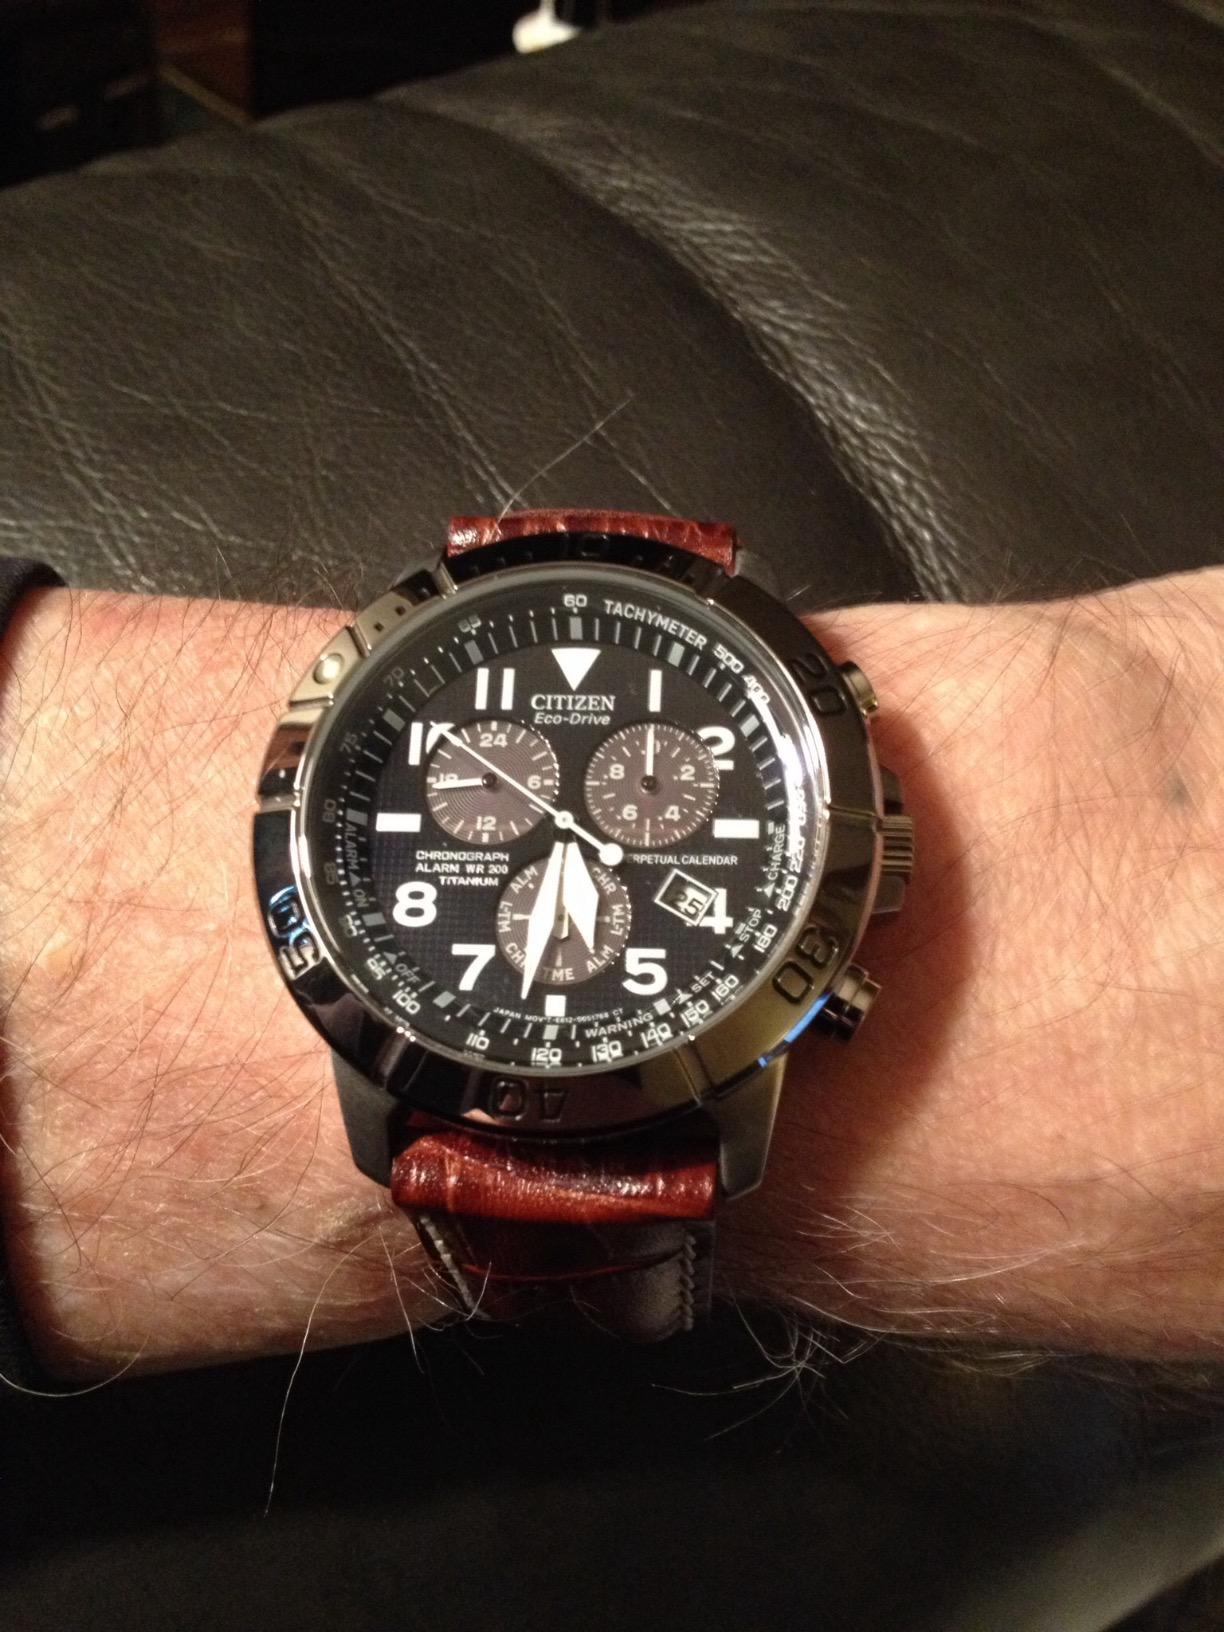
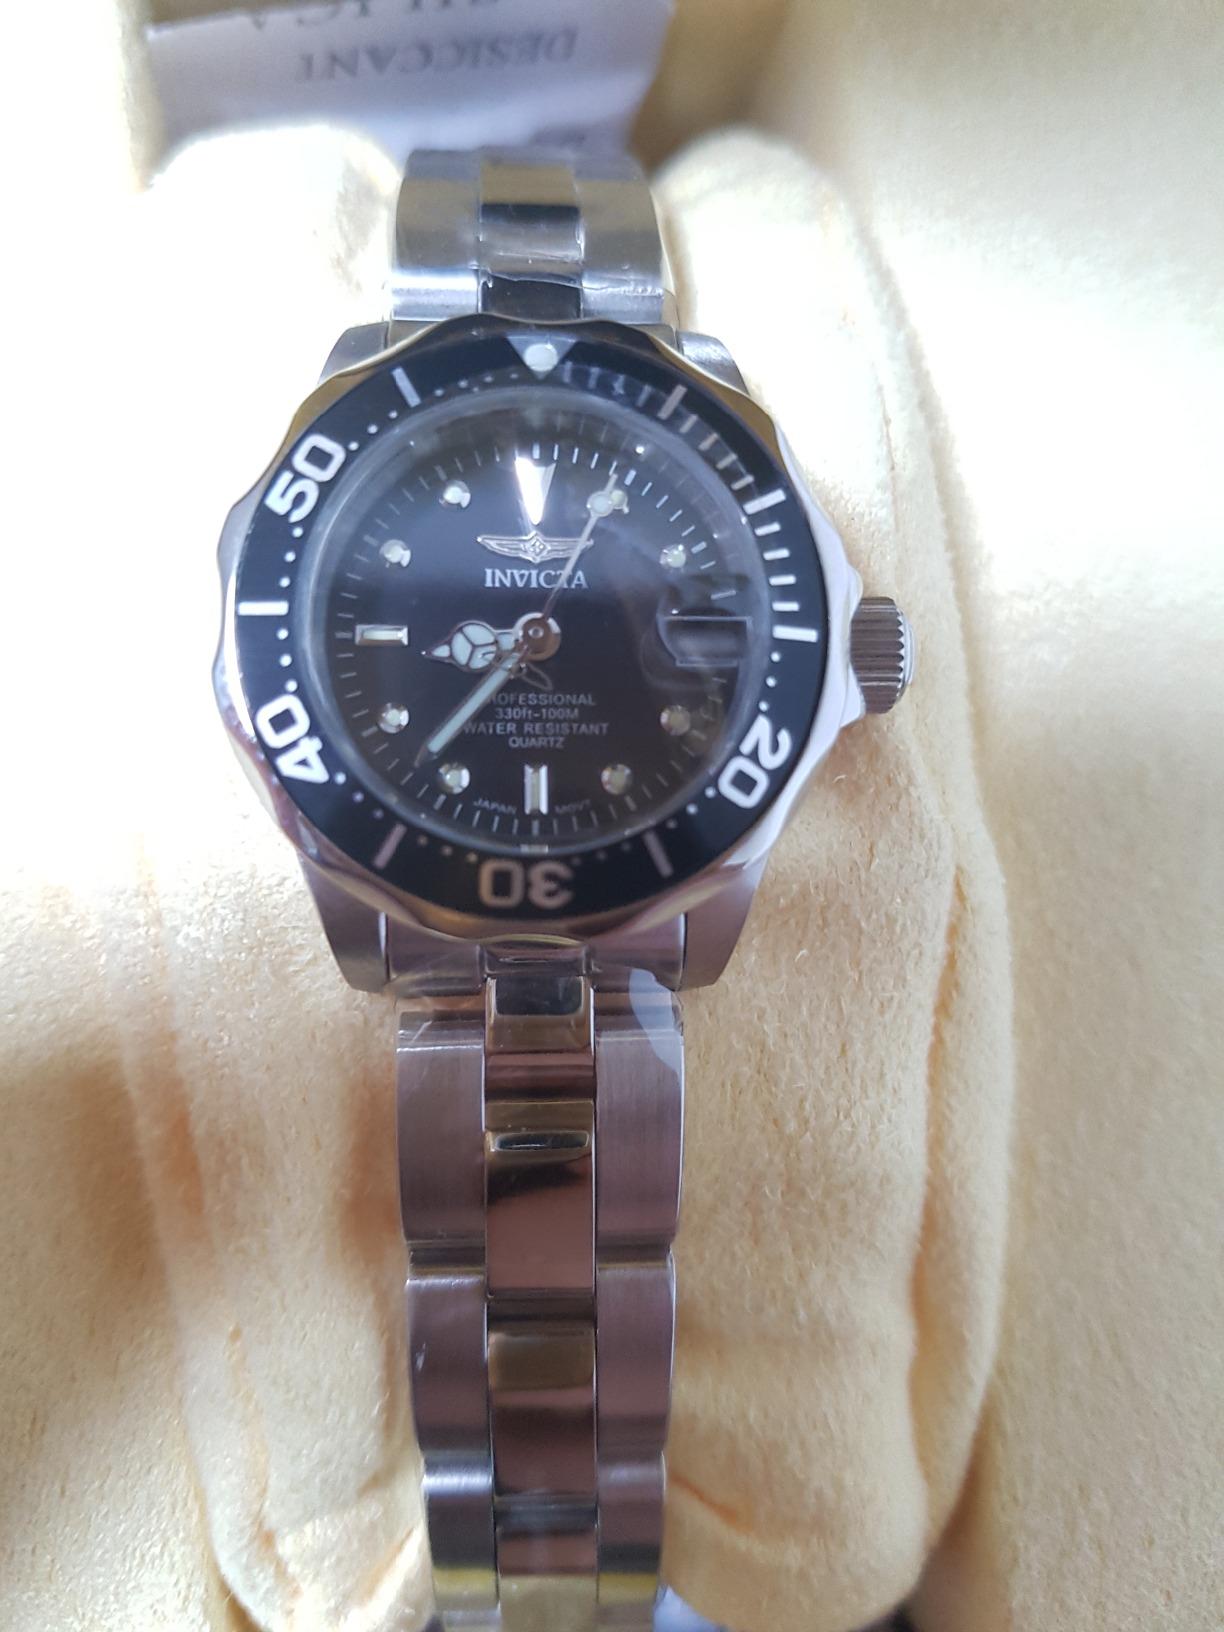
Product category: accessories_watch
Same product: no